Lakes Amance and du Temple

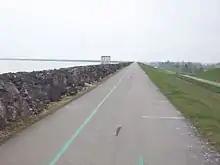
La bike lane of the lakes.

Both lakes are accessible by freeway from Reims (130 km) via the A26, and from Paris (180 km) and Dijon (160 km) via the A5 and A31. They can also be reached by route départementale 11, between Piney and Dienville, by route départementale 443, from Brienne or Vendeuvre, and by route départementale 43, from nearby Lac d'Orient, itself linked to Troyes by the former route nationale 19, now route départementale 619. The nearest airport is Troyes-Barberey.